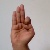
The image shows a hand gesture representing the letter 'F' in Indian Sign Language.